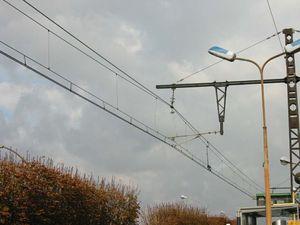
Une caténaire est un ensemble de câbles porteurs et de fils conducteurs destinés à l’alimentation des moyens de transports électriques à captage du courant par dispositif aérien. Les câbles porteurs sont en bronze ou en aluminium-acier, quant aux fils conducteurs, ils sont en cuivre pur à 98 %, ou en cuivre allié à l'étain ou au magnésium. La caténaire permet de faire circuler la plupart des trains et des trams, mais aussi les trolleybus. Certains manèges forains d'auto-tamponneuses sont également par alimentation électrique aérienne.
L'électrification du réseau ferré en France est un processus toujours en cours d’équipement des lignes de chemin de fer en installations fixes permettant la traction électrique, principalement en 25 kV alternatif ou en 1 500 V continu. Environ 55 % du réseau ferré français en service est électrifié. L'électrification des lignes secondaires étant très coûteuse, des solutions alternatives sont donc recherchées, dont le train à hydrogène, hybride ou doté de batteries ou utilisant des biocarburants.